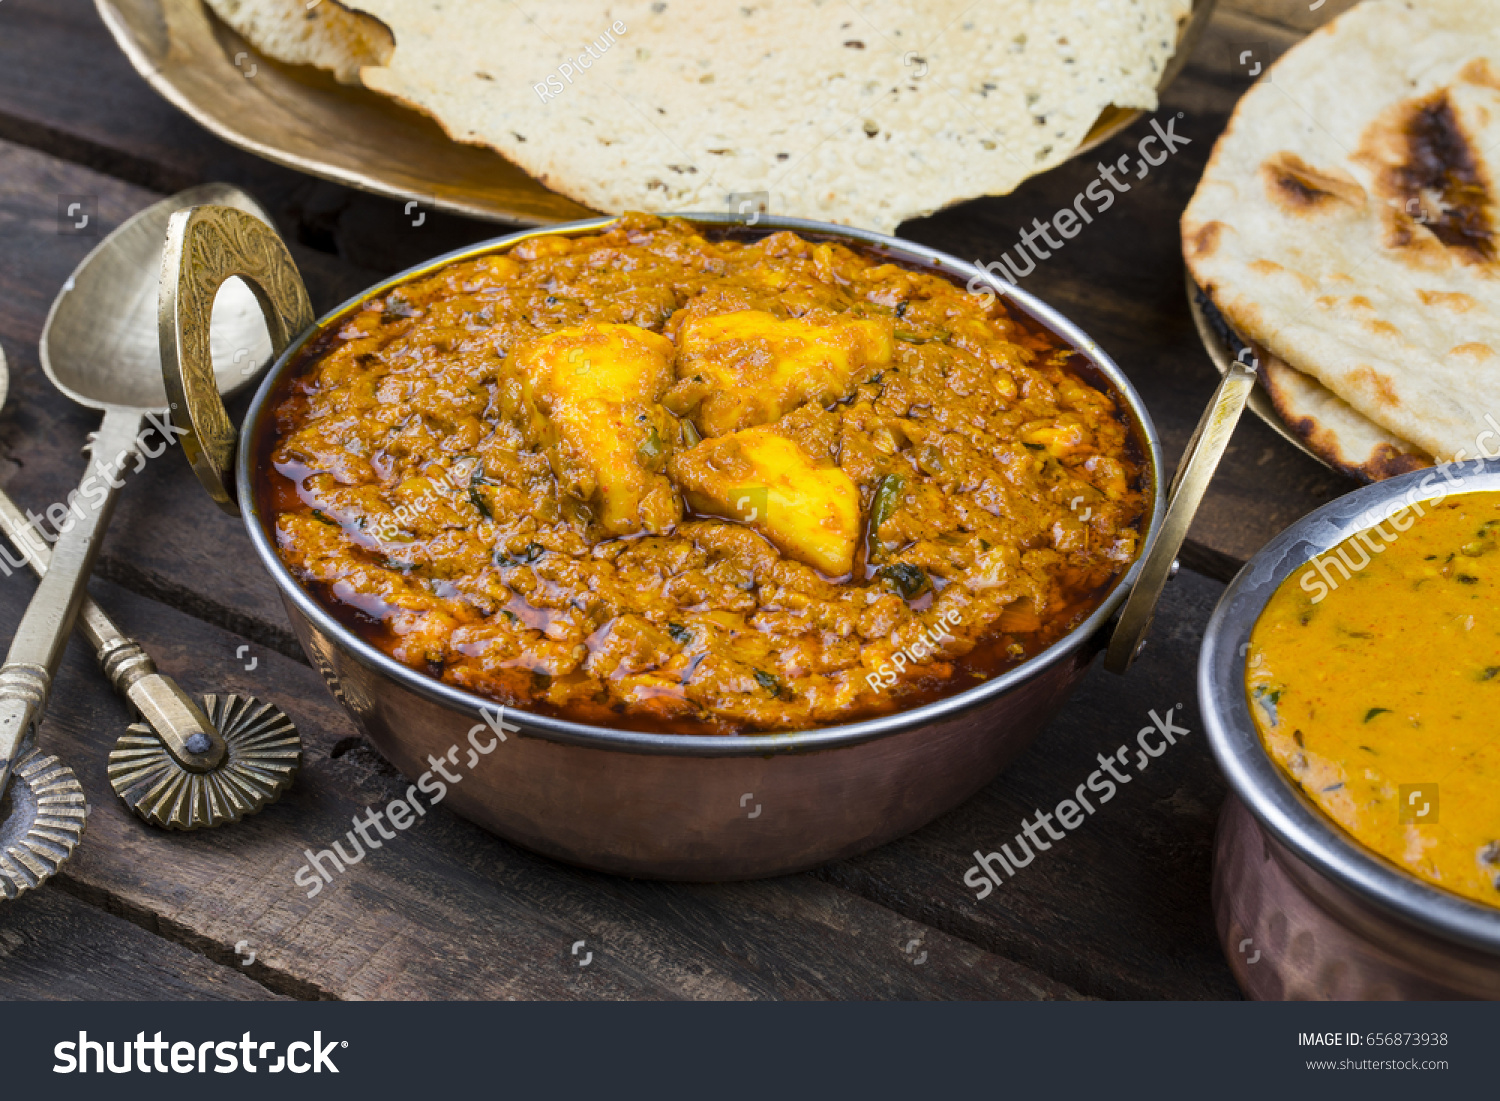
Dish: kadai_paneer